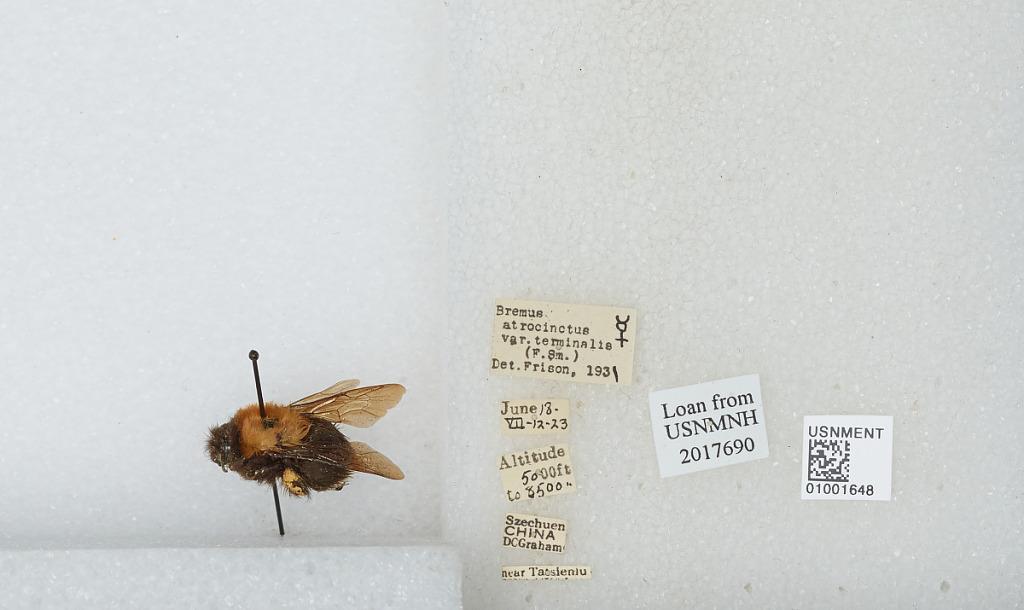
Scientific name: Bombus (Festivobombus) festivus Smith
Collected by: D. Graham
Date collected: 1923-6-18
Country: China
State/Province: Sichuan
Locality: Near Kangding (formerly Tatsienlu)
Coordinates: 30.0553, 101.965
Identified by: Frison